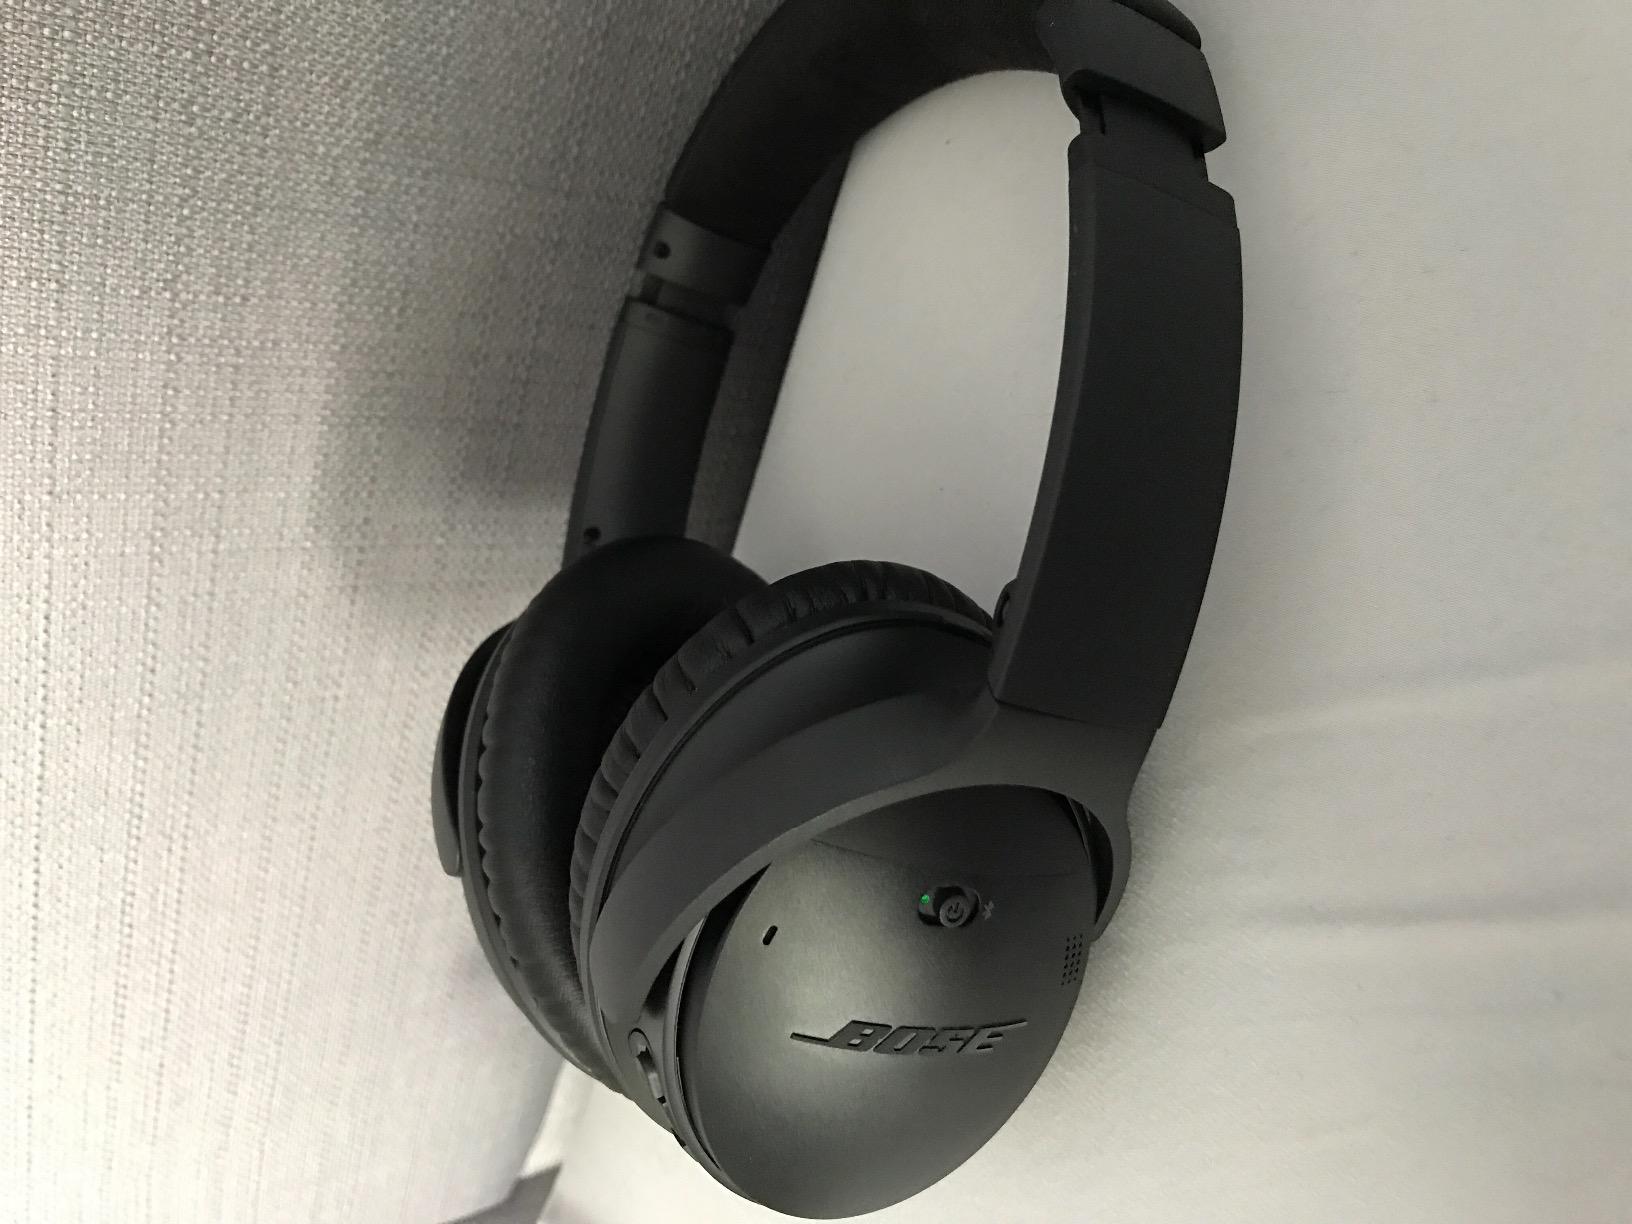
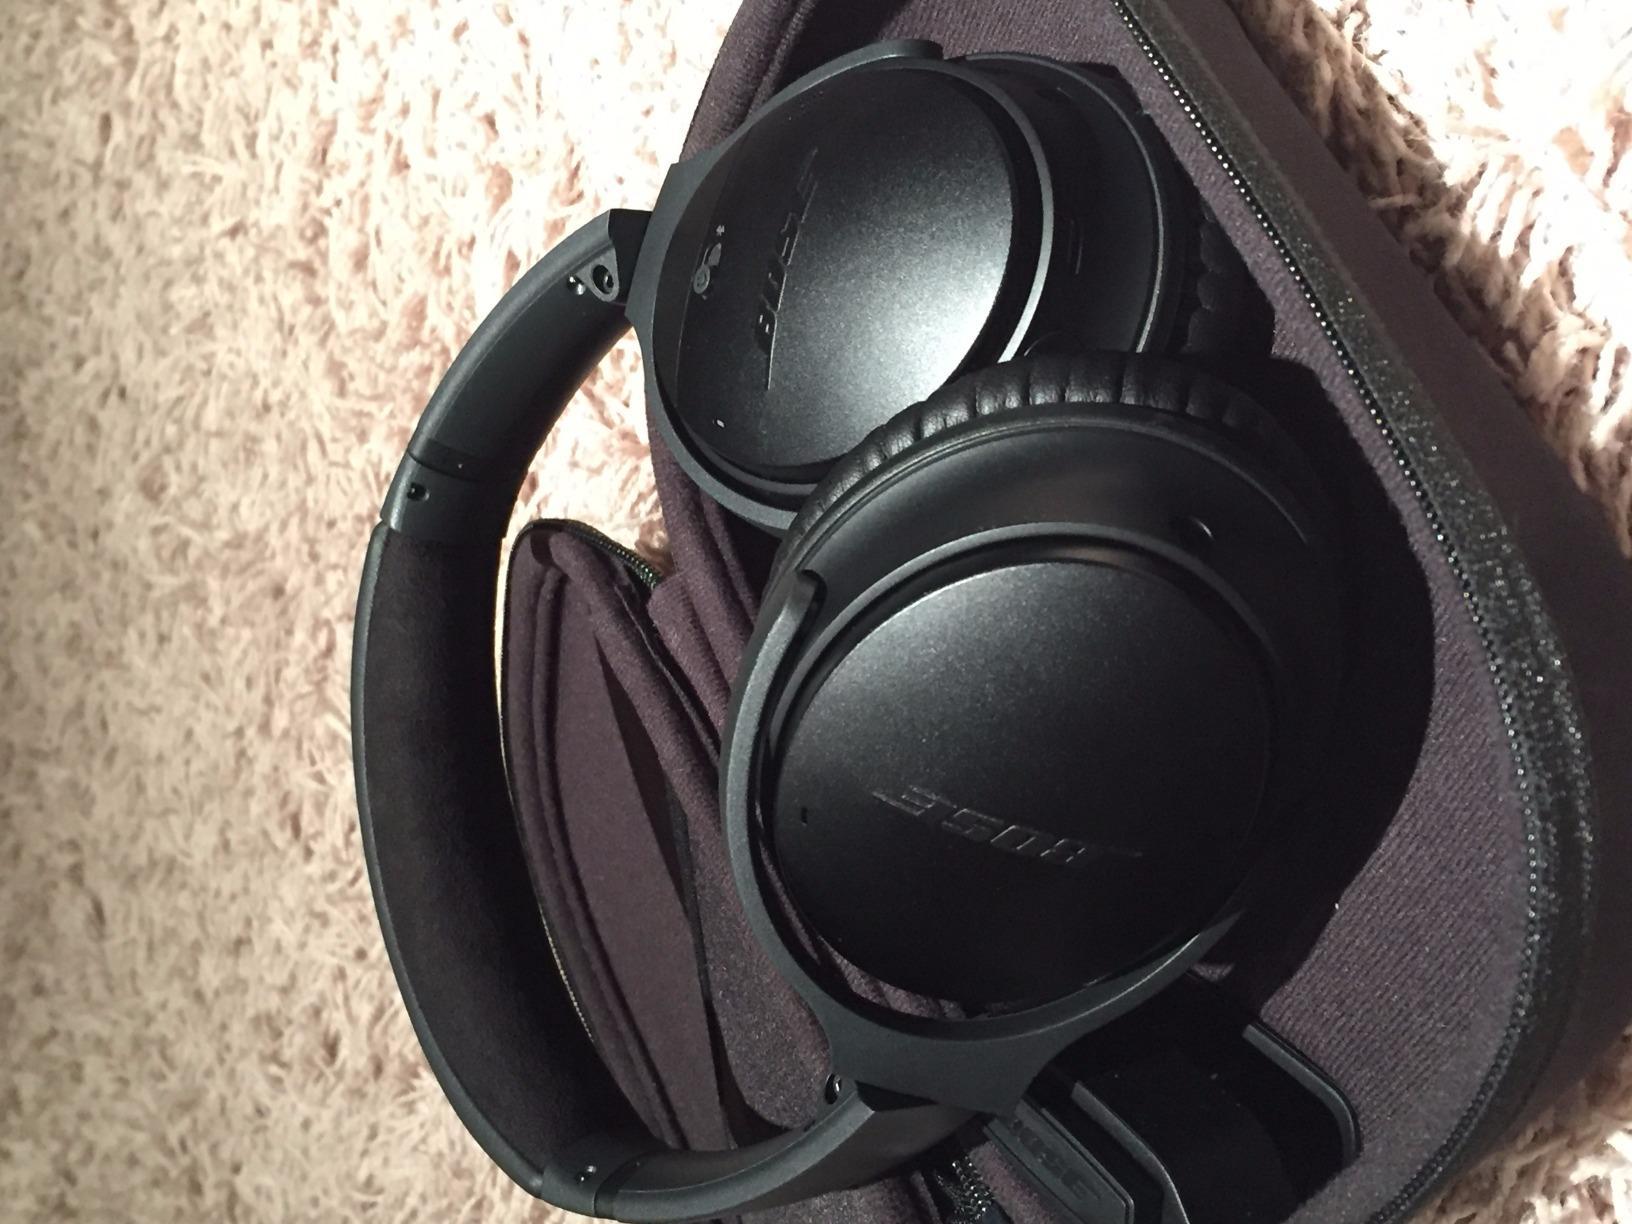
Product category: headphones
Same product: yes